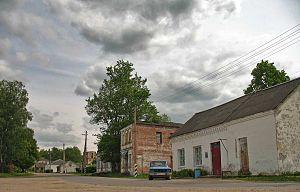
Drouïa est un village de la voblast de Vitebsk, en Biélorussie. Sa population s'élevait à 1 500 habitants en 2006.